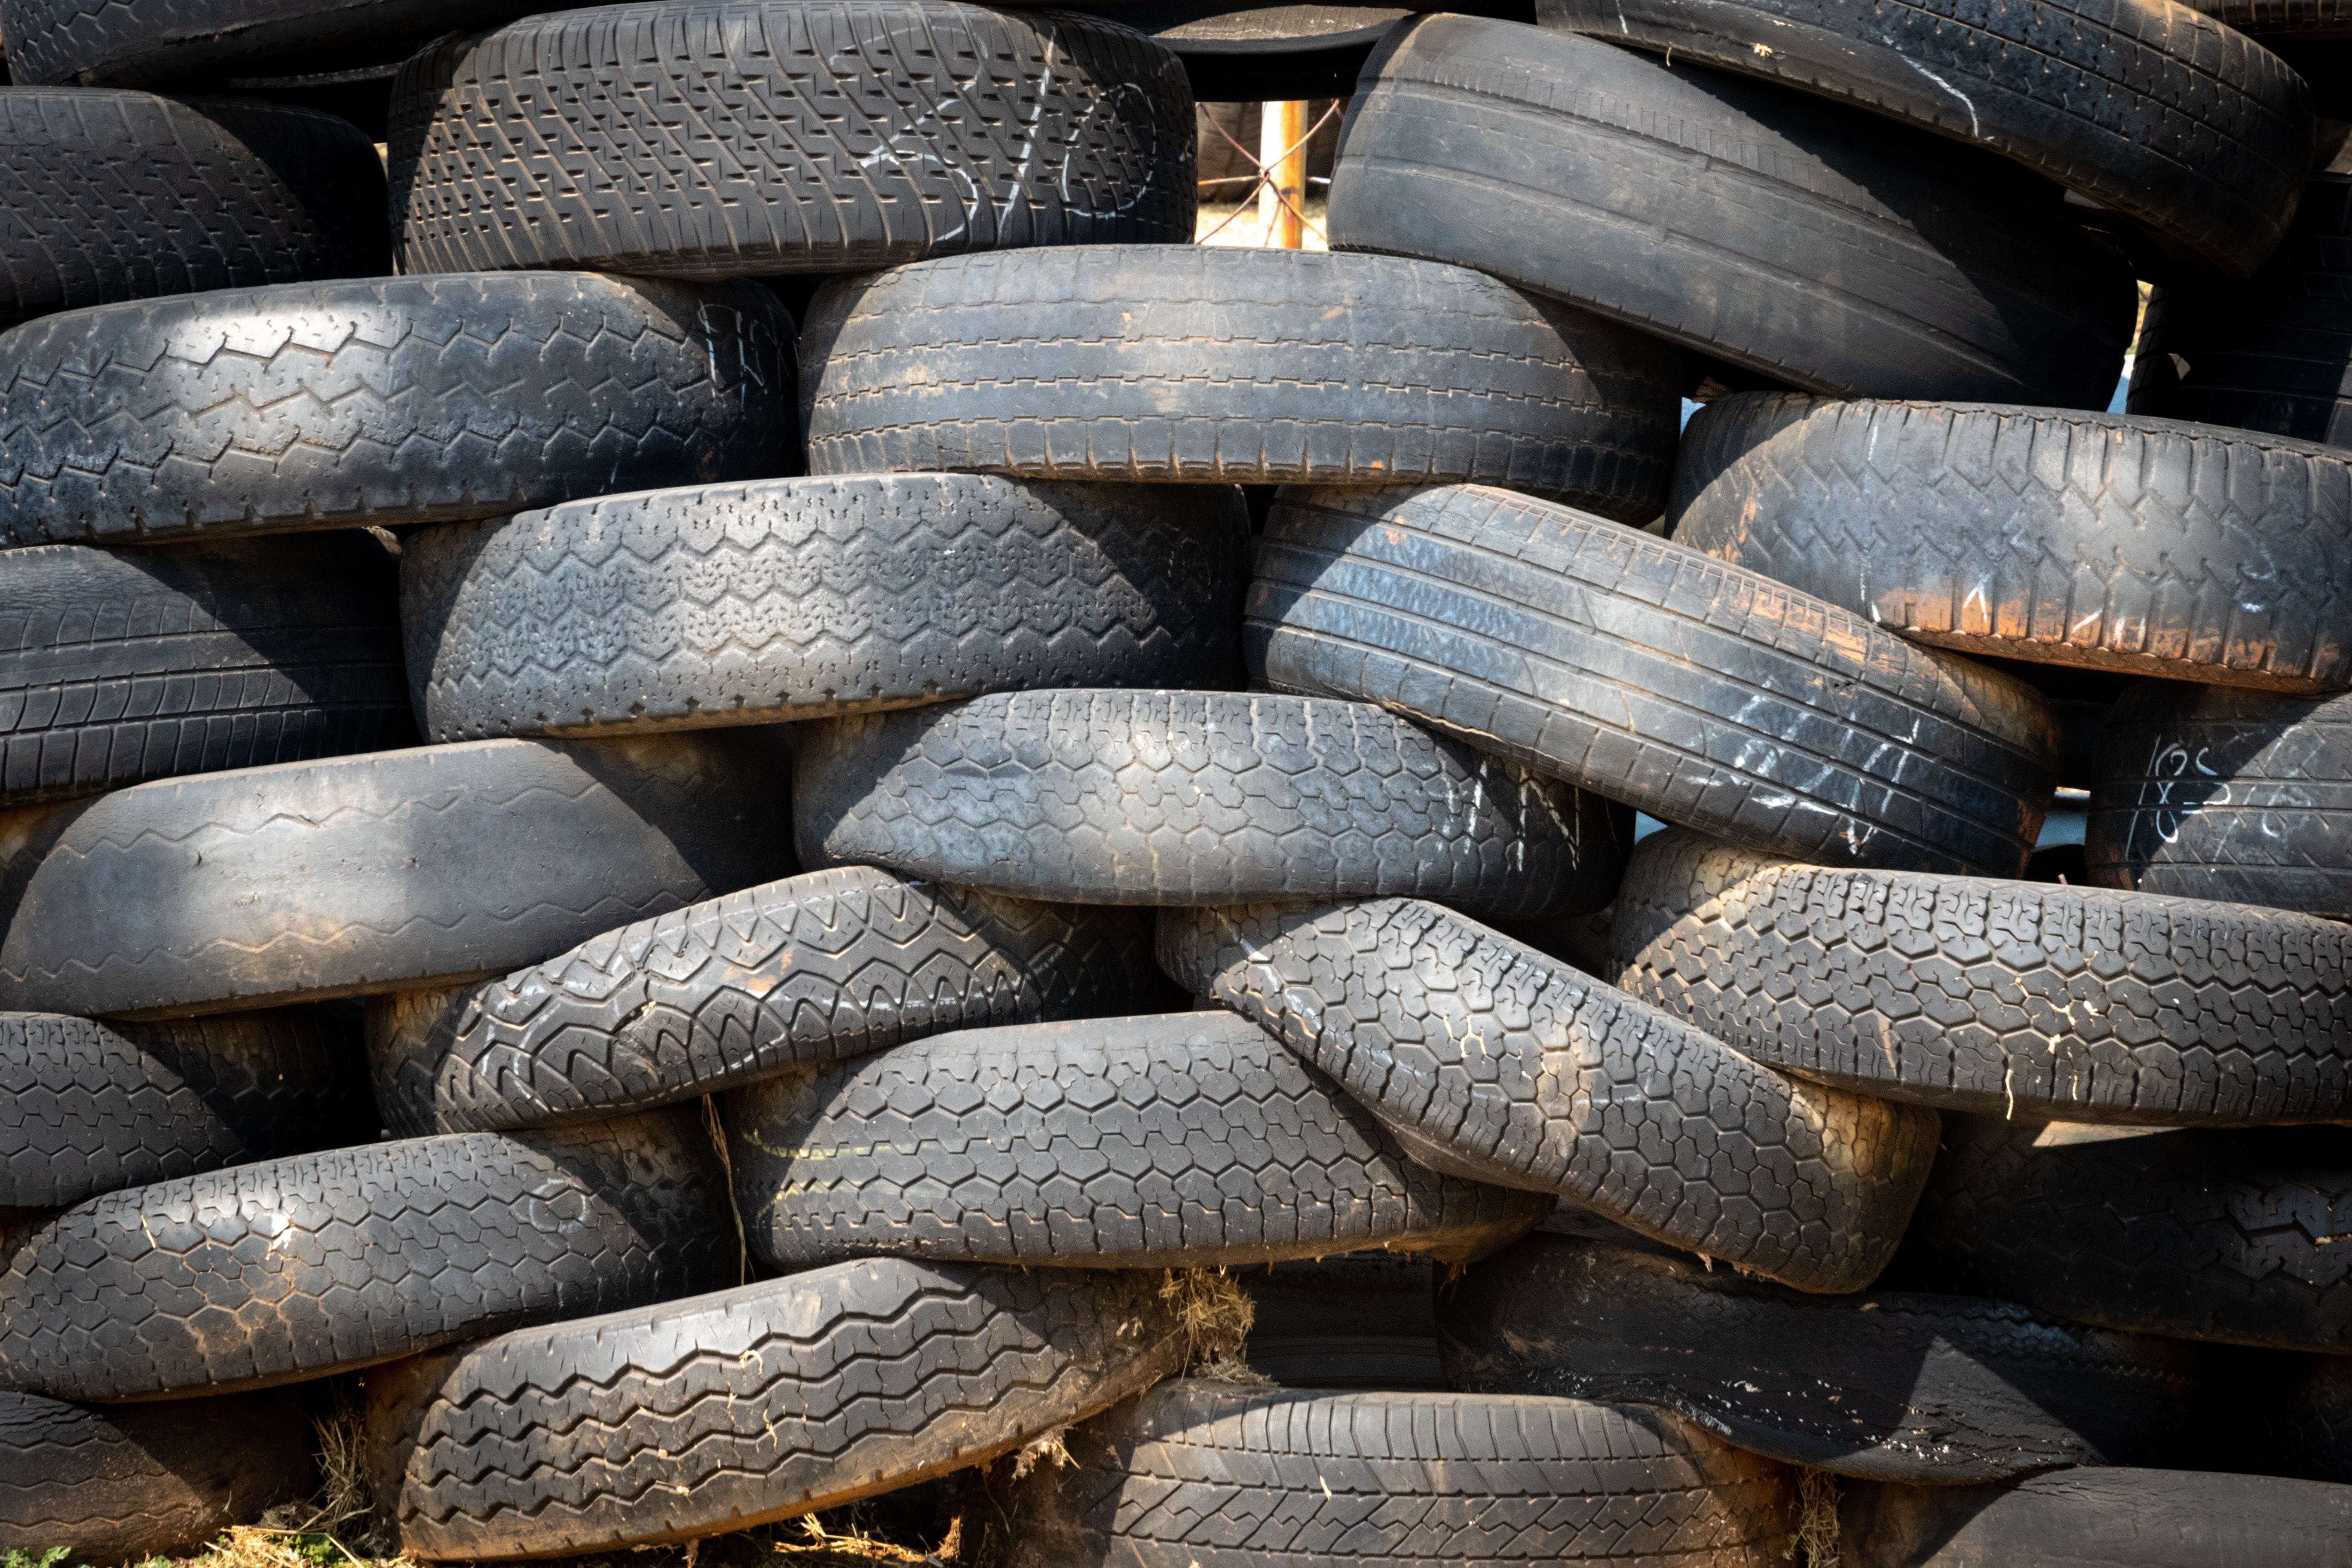
tire, automotive tire, wood, rock, automotive wheel system, auto part, pattern, metal, synthetic rubber, tread, pebble